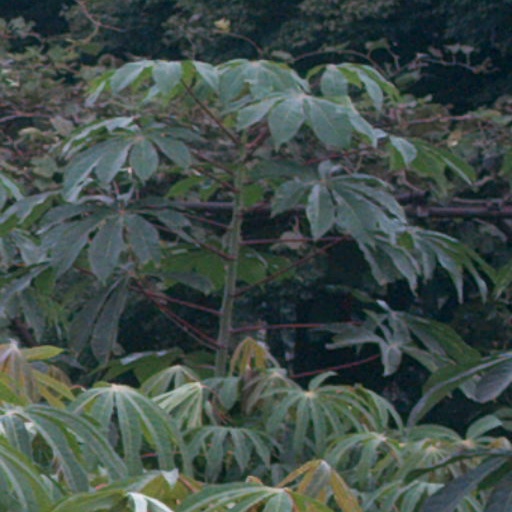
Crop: cassava